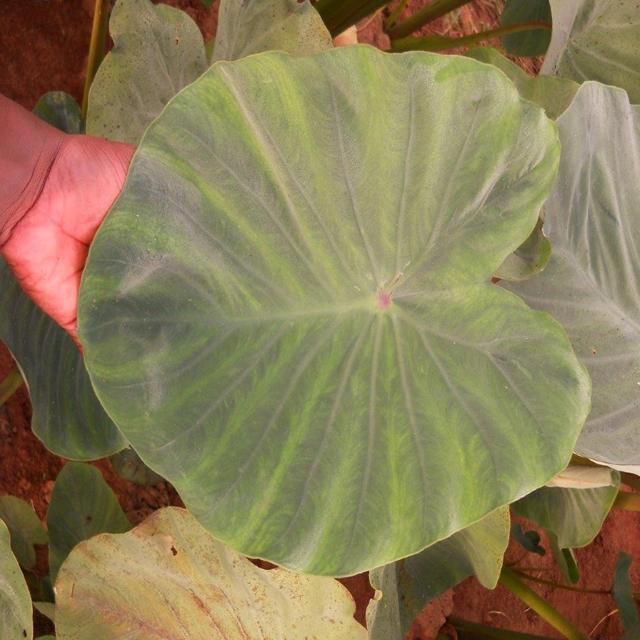
Label: Healthy